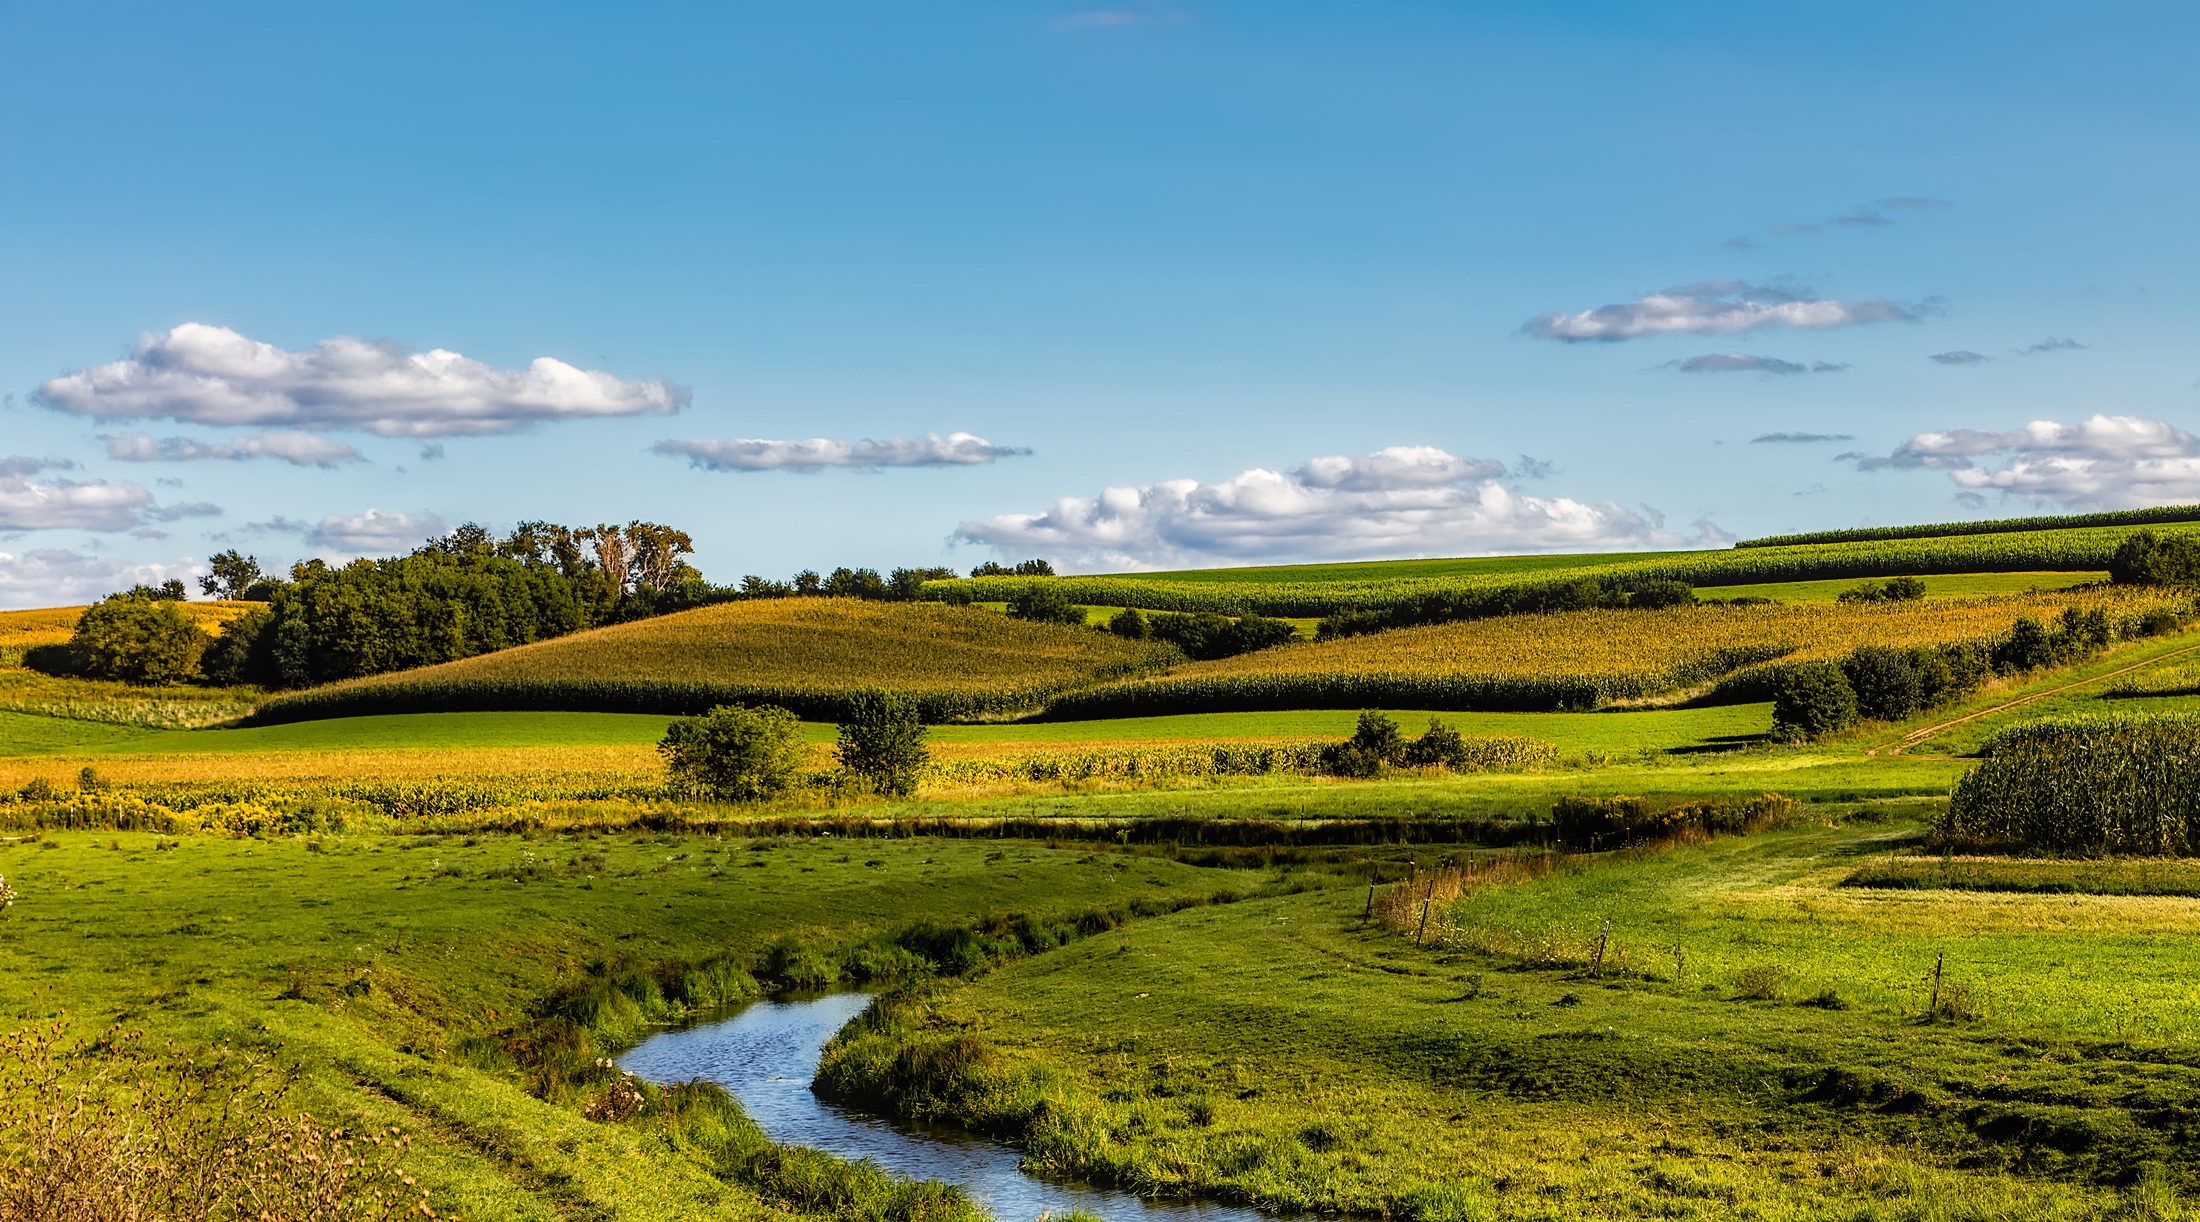
landscape, water, nature, grass, creek, marsh, sky, field, farm, meadow, prairie, hill, flower, country, panorama, summer, stream, rural, scenic, pasture, corn, agriculture, plain, trees, outdoors, hills, hdr, clouds, fields, grassland, crops, plateau, beautiful, ecosystem, wisconsin, rural area, paddy field, geographical feature